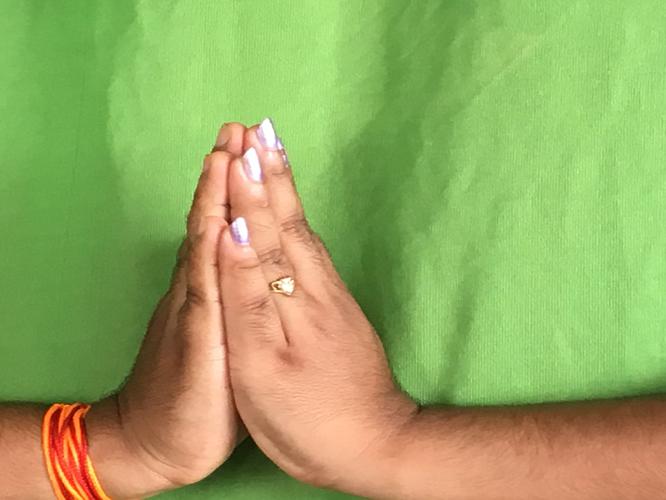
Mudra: Anjali
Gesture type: double_hand